Ambohimanga

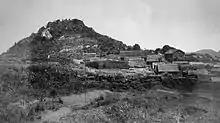
Ambohimanga, 1865

Madagascar's central highlands, including the area around Ambohimanga, were first inhabited between 200 BCE–300 CE by the island's earliest settlers, the Vazimba, who appear to have arrived by pirogue from southeastern Borneo to establish simple villages in the island's dense forests. By the 15th century the Merina ethnic group from the southeastern coast had gradually migrated into the central highlands where they established hilltop villages interspersed among the existing Vazimba settlements, which were ruled by local kings. The tombs of at least four Vazimba are located on or around Ambohimanga hill and are sites of pilgrimage, including the tombs of Ingorikelisahiloza, Andriantsidonina, Ramomba and Kotosarotra. In the mid-16th century the disparate Merina principalities were united as the Kingdom of Imerina under the rule of King Andriamanelo (1540–1575), who initiated military campaigns to expel or assimilate the Vazimba population. Conflict with the Vazimba led Andriamanelo to fortify his hill town using earthen walls, stone gateways and deep defensive trenches. This fortified town model, called a "rova", was propagated by the noble class throughout Imerina until French colonization of Madagascar in 1895.